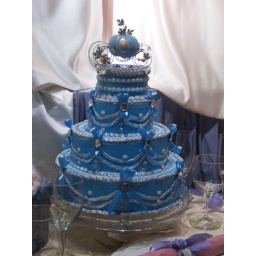
Cinderella wedding cake in Grand Californian window display